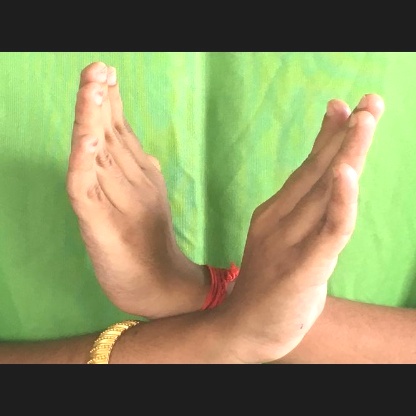
Mudra: Swastikam